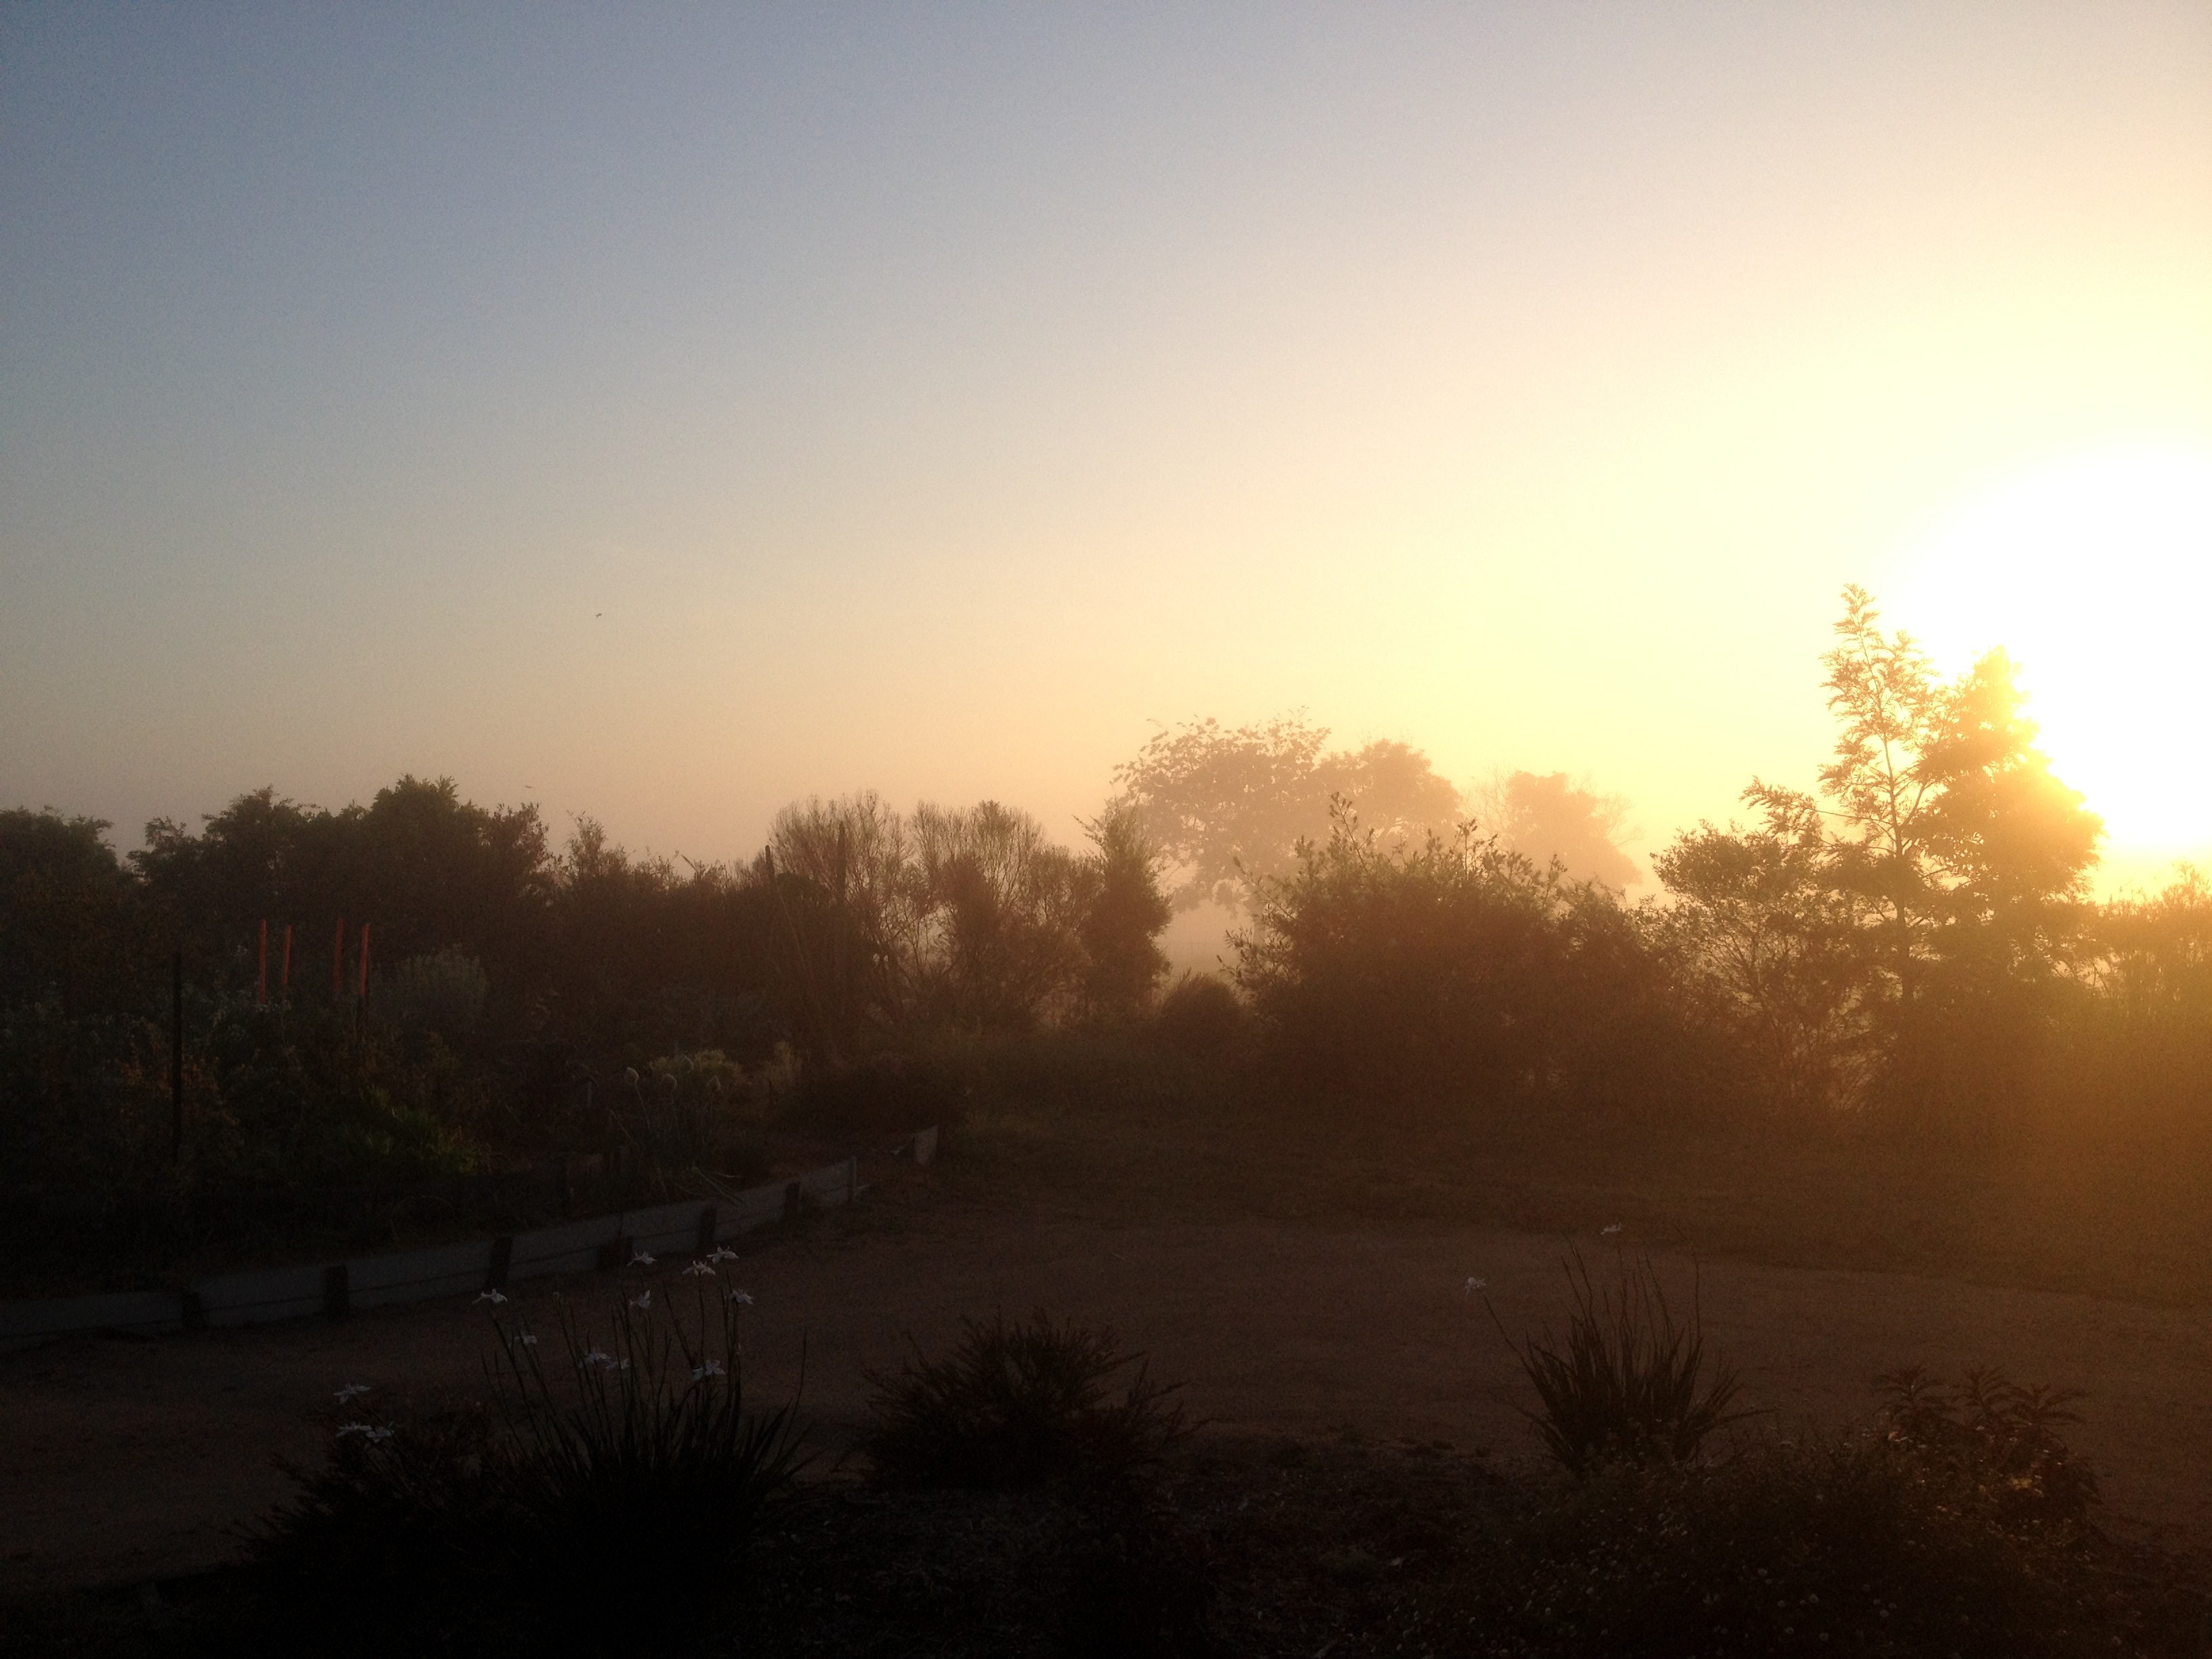
tree, nature, horizon, cloud, sky, sun, fog, sunrise, sunset, mist, field, sunlight, morning, hill, dawn, atmosphere, dusk, evening, weather, haze, atmospheric phenomenon